Bernhard Sabel

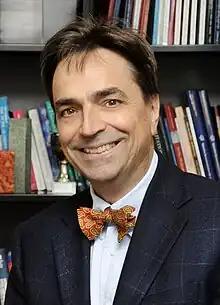
Bernhard Sabel

Bernhard Sabel (1957, Trier) is a German neuropsychologist and brain researcher. His more than 40 years of research are documented in over 200 publications, investigating treatment options for visual impairments through the activation and rehabilitation of residual vision capabilities.